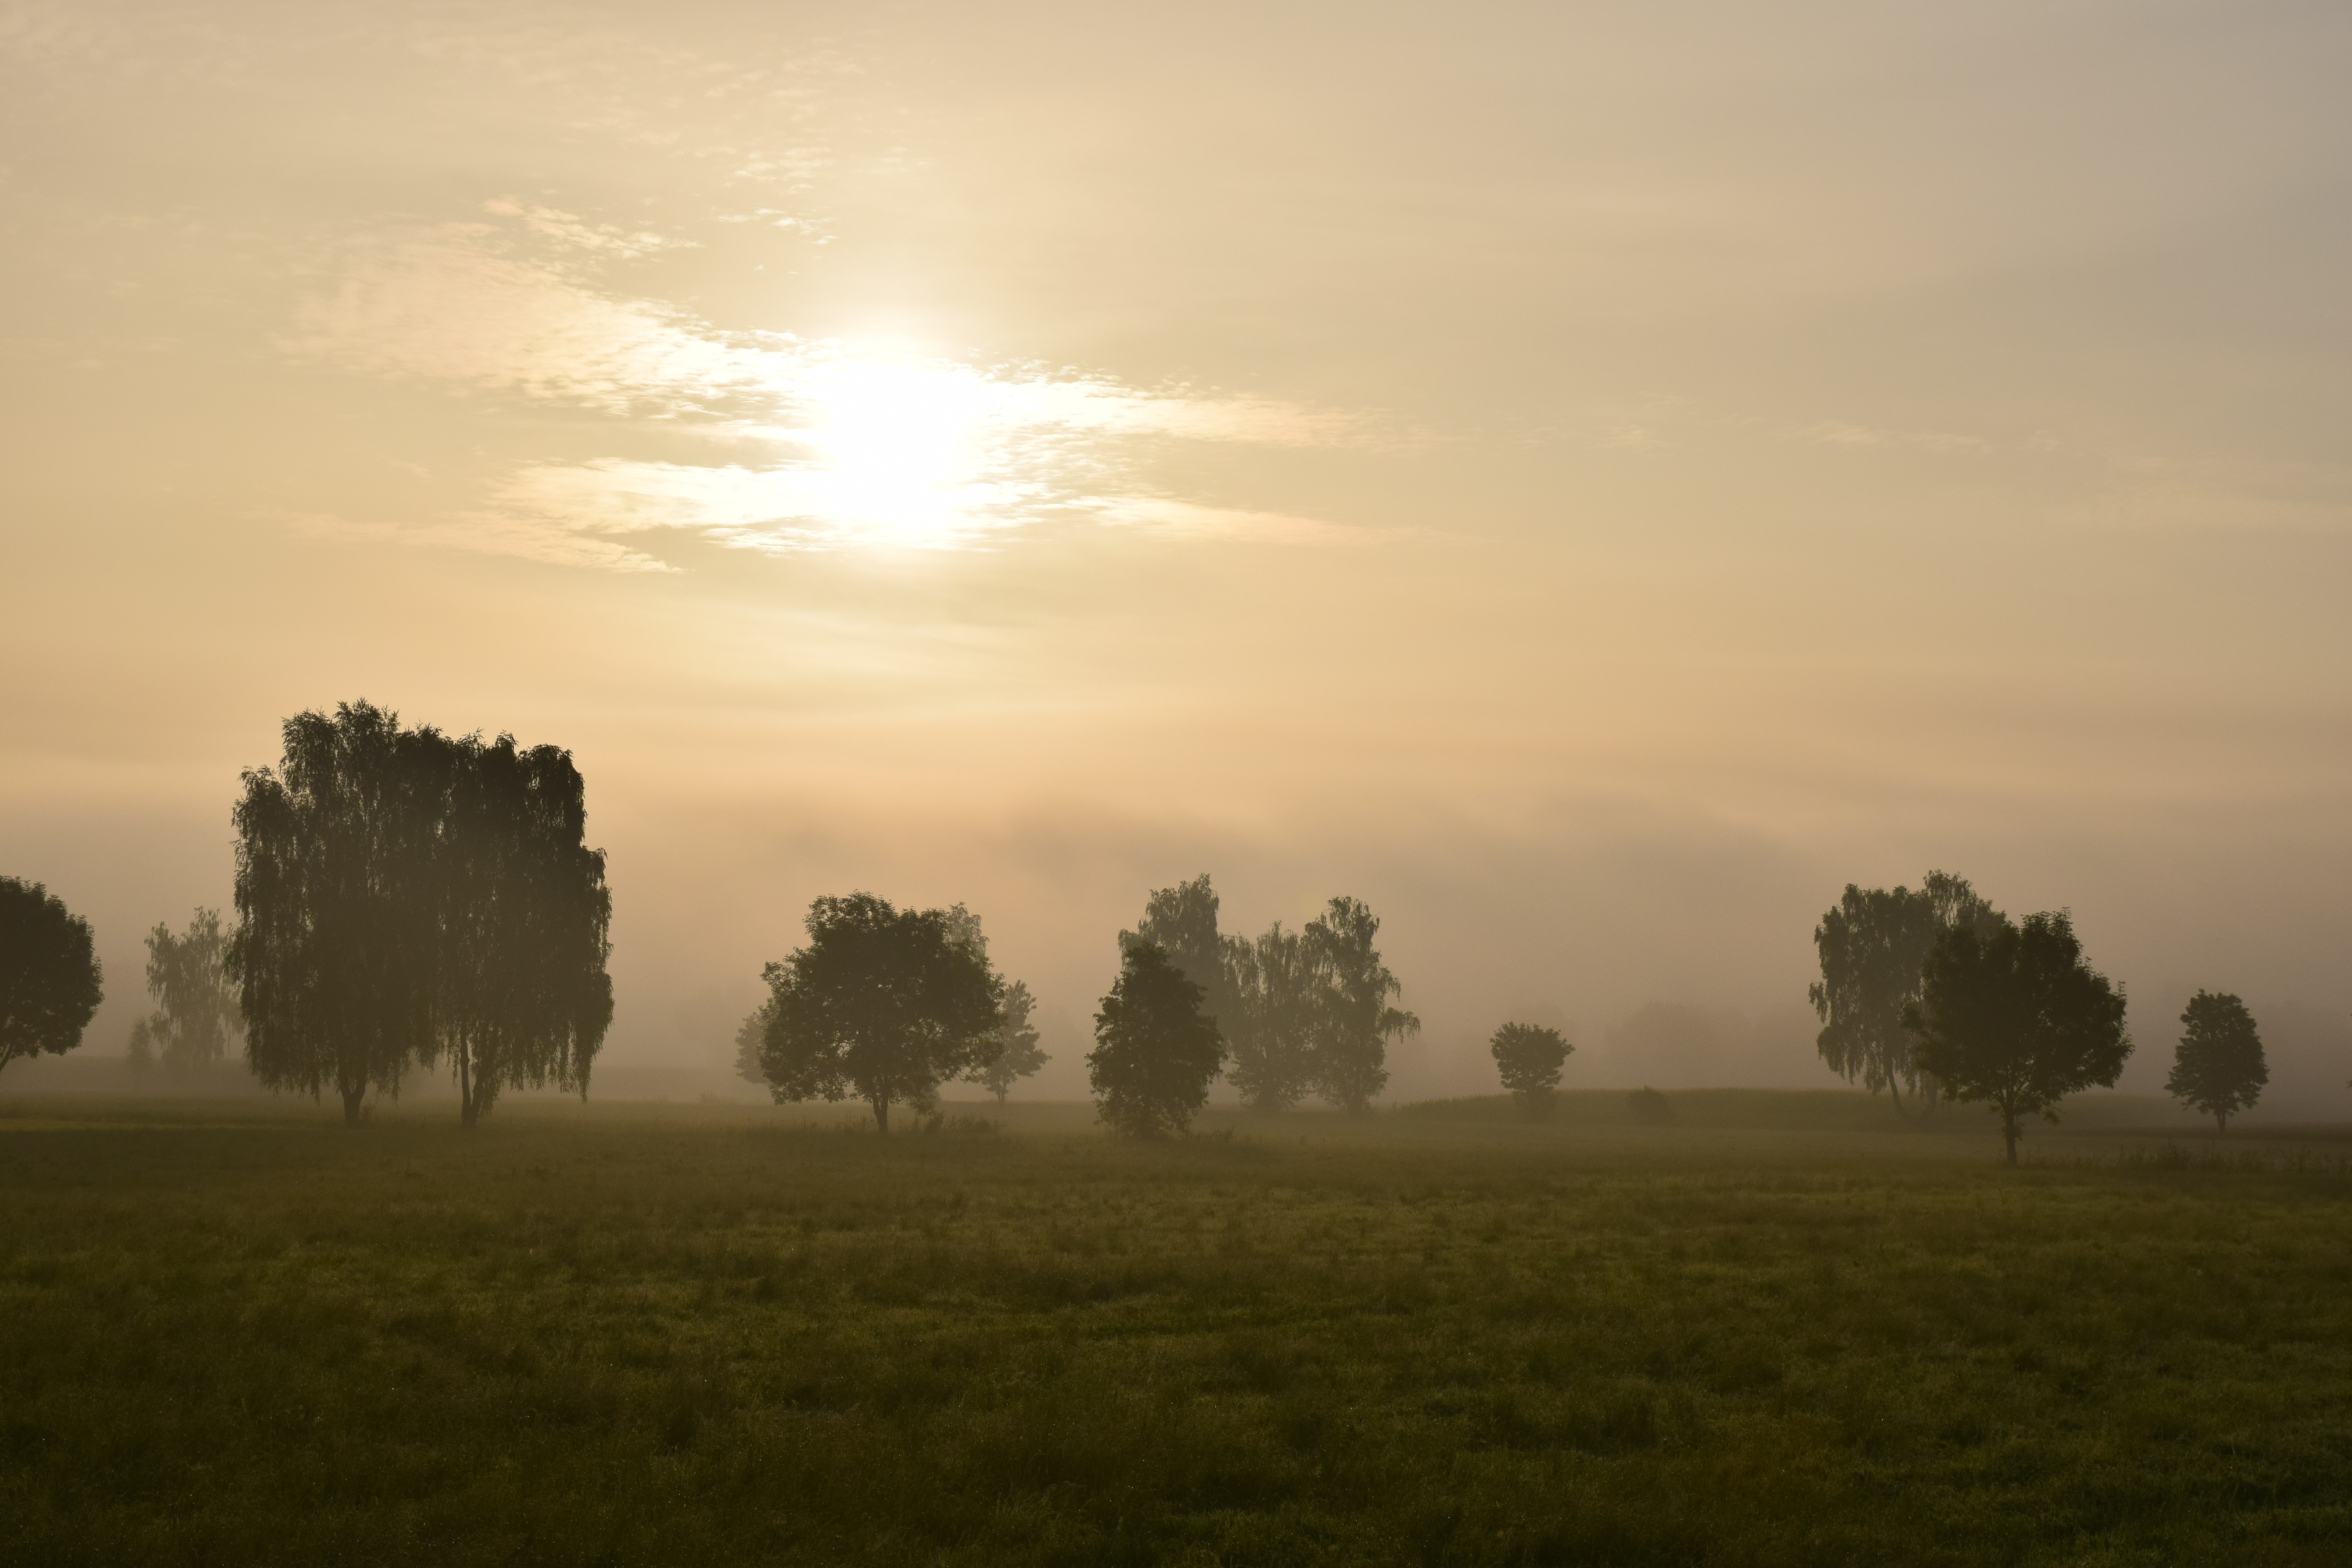
landscape, tree, nature, horizon, cloud, sky, sun, fog, sunrise, sunset, mist, field, meadow, prairie, sunlight, morning, hill, dawn, atmosphere, dusk, evening, rural, weather, haze, plain, trees, grassland, morning mist, rural area, mysthisch, atmospheric phenomenon